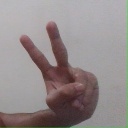
अक्षर: ऐ